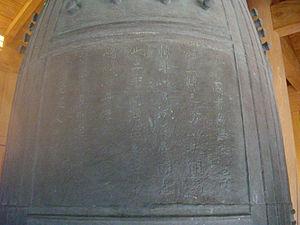
La cloche du « pont des nations » est une célèbre cloche de bronze associée au royaume royaume de Ryūkyū.